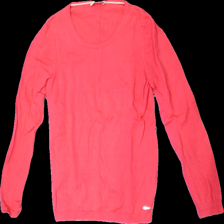
View: front
Type: Top
Category: Ladies
Brand: Esprit
Colors: Pink
Material: 63% Cotton 37% Viscose
Cut: Tight, C-collar
Size: L
Season: All
Price range: 100-150
Recommended usage: Reuse